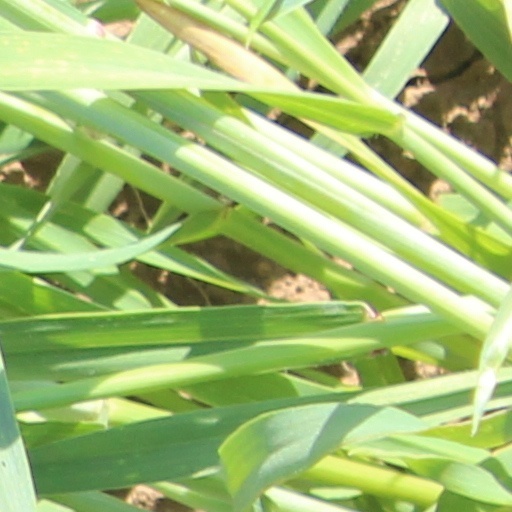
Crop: wheat